Paragraphos

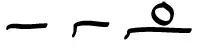
Various .

A paragraphos (from , 'beside', and , 'to write') was a mark in ancient Greek punctuation, marking a division in a text (as between speakers in a dialogue or drama) or drawing the reader's attention to another division mark, such as the two dot punctuation mark (used as an obelism).